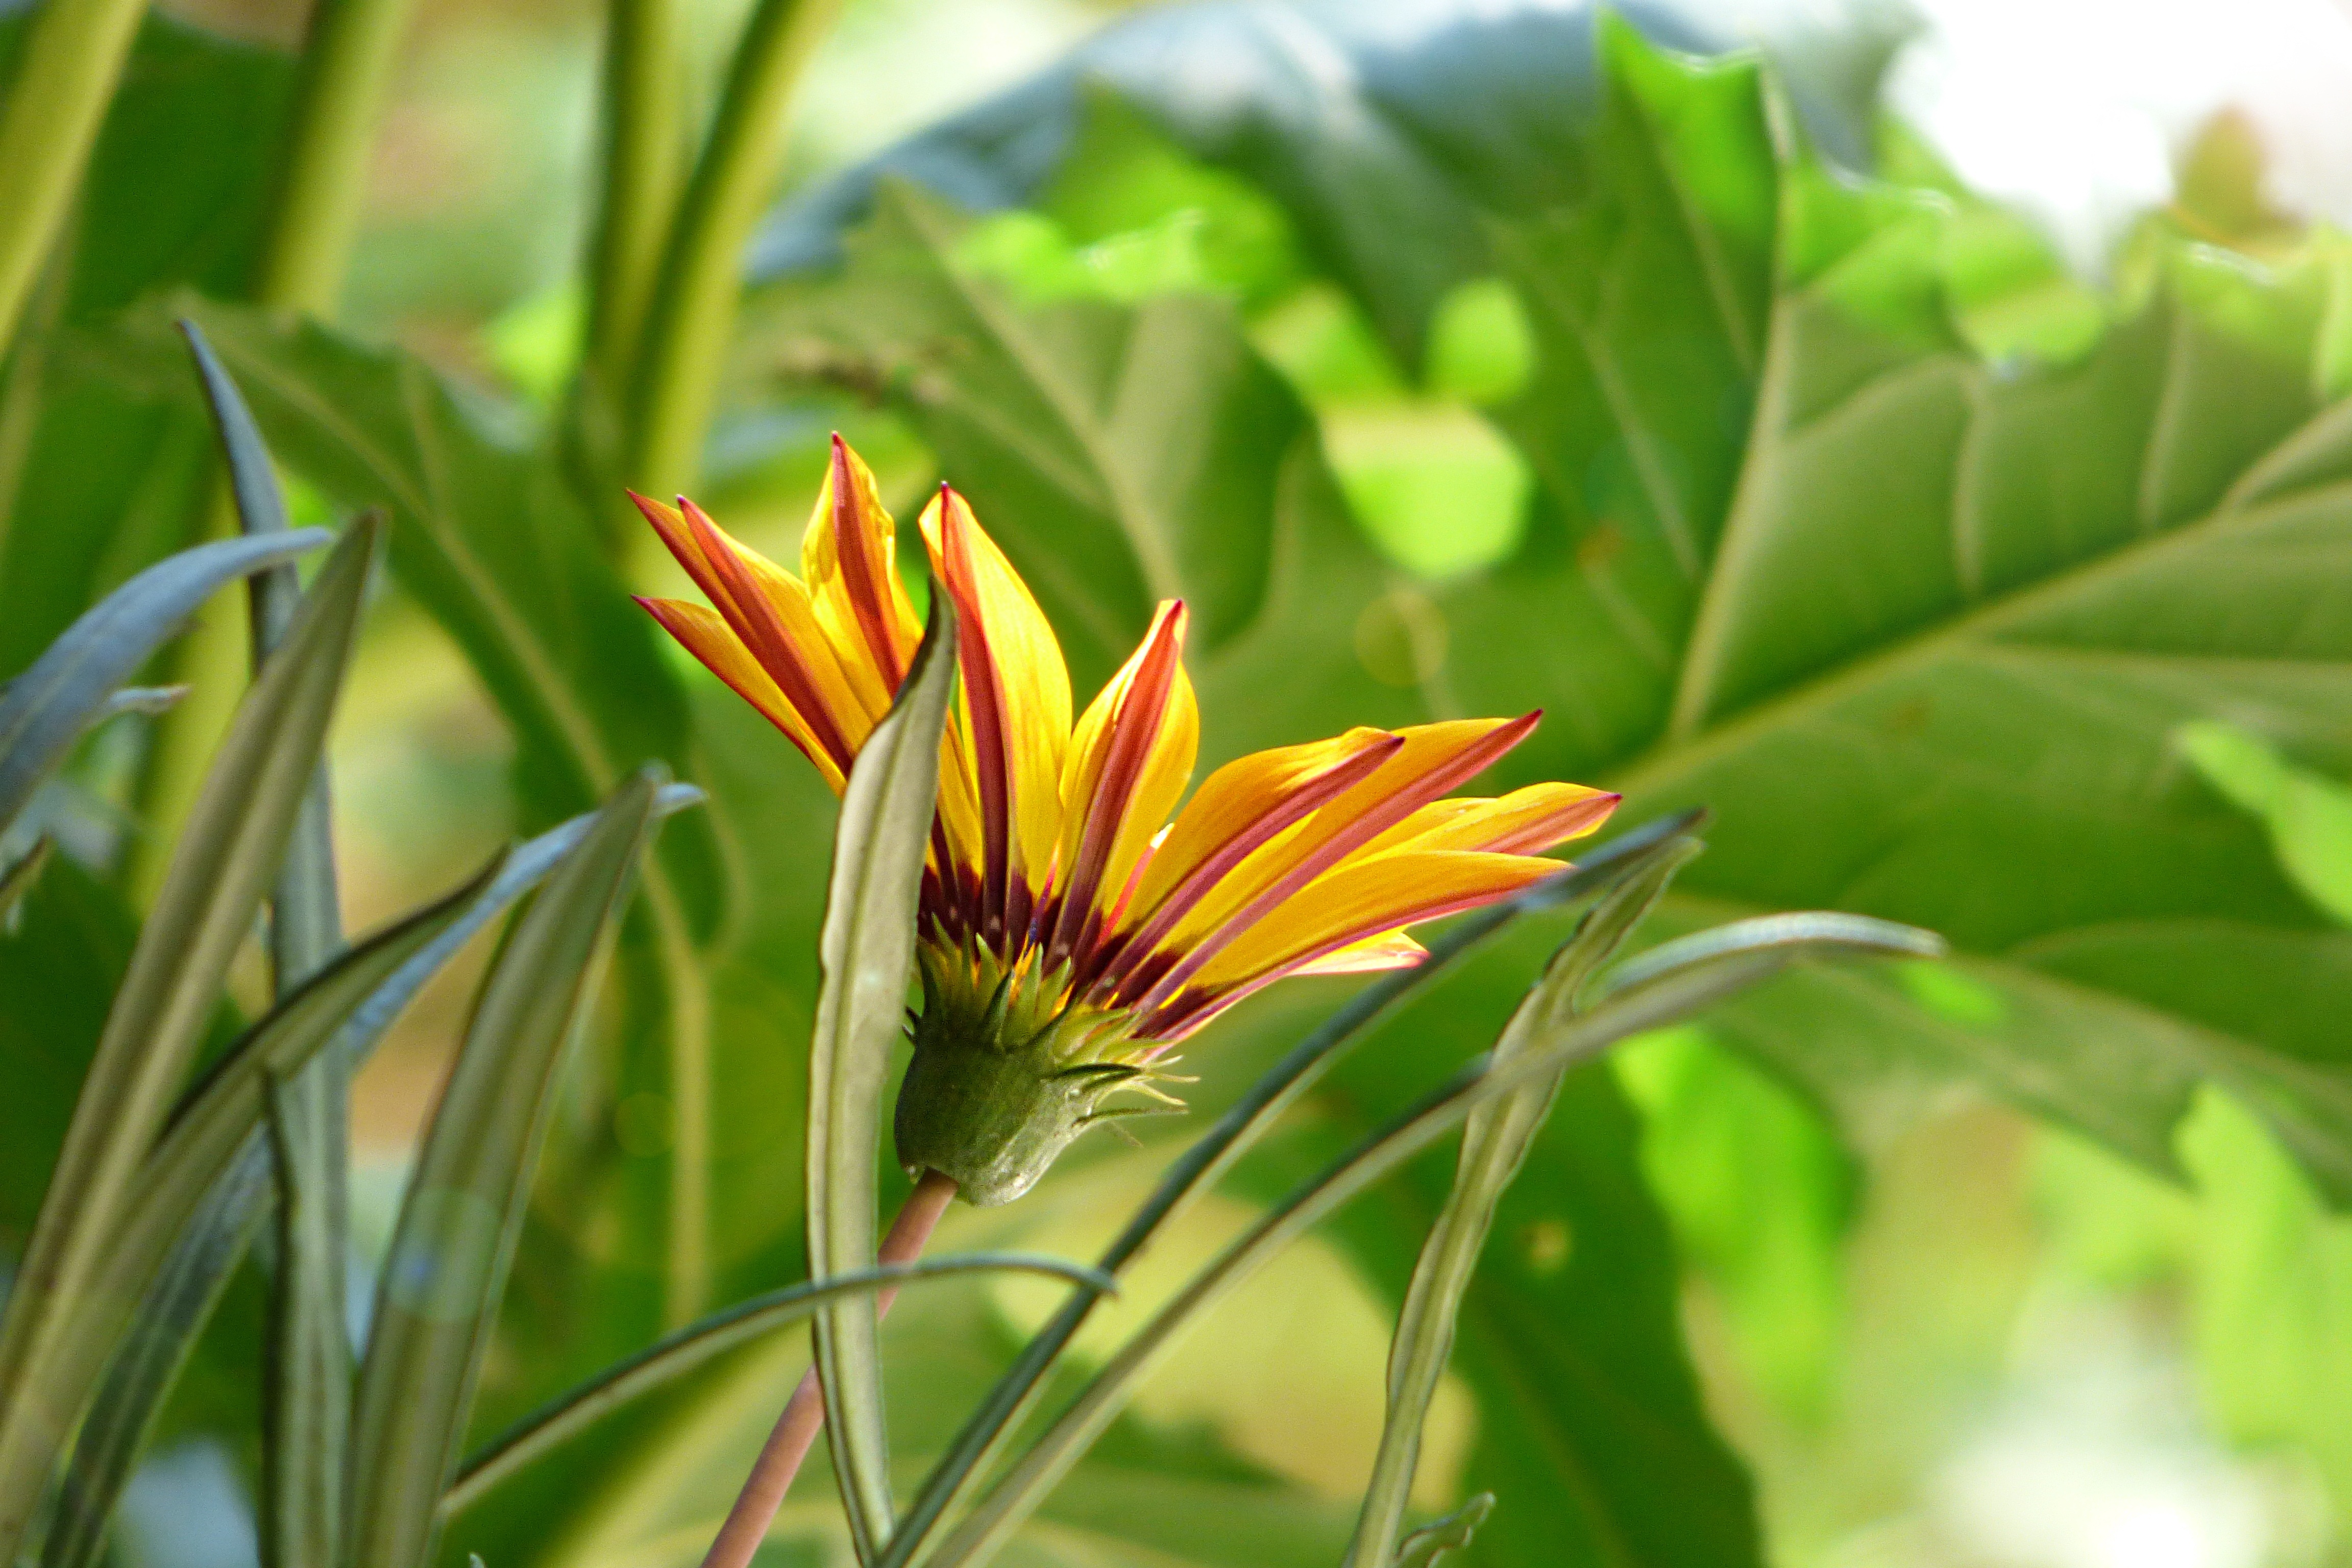
nature, grass, light, plant, meadow, leaf, flower, summer, spring, green, botany, garden, flora, plants, wildflower, leaves, petals, sunbeams, macro photography, flowering plant, daisy family, ray of sunshine, land plant